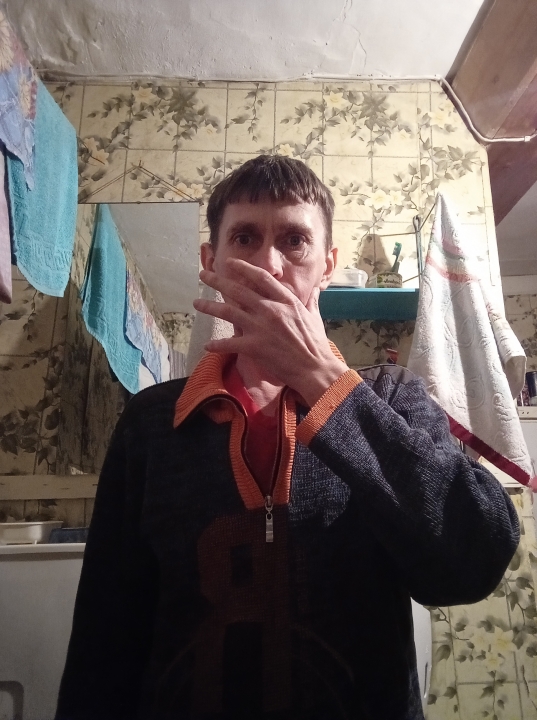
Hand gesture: no_gesture